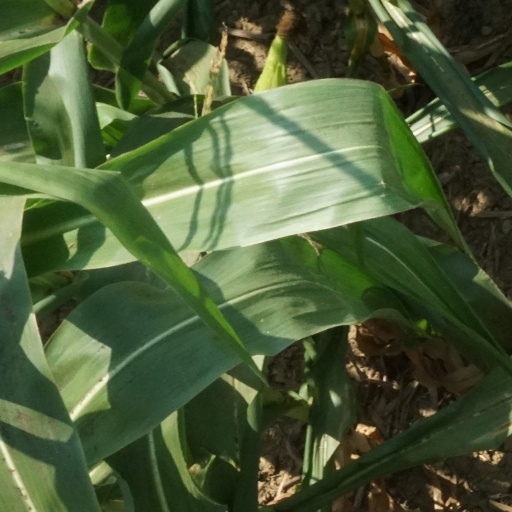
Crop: maize; corn